Adele

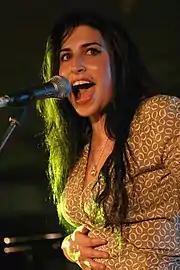
Adele credited Amy Winehouse and her album "Frank" for inspiring her to learn how to play the guitar

On 30 November 2021, Adele announced a Las Vegas residency, Weekends with Adele, to run from 21 January 2022 until 16 April 2022 at the Colosseum at Caesars Palace. On 20 January 2022, Adele announced the residency was postponed due to "delivery delays" and the COVID-19 pandemic. On 8 February, "30" won British Album of the Year at the 42nd Brit Awards, making Adele the first solo artist in history to win the honour three times. On 25 July, it was announced her Las Vegas residency would run from 18 November 2022 to 25 March 2023, with eight more dates than initially planned, for a total of 32 concerts. On 3 September, Adele received a Primetime Emmy Award for Outstanding Variety Special (Pre-Recorded) for her Grammy-nominated television special "Adele One Night Only". Weekends with Adele received widespread critical acclaim, In their review, "Billboard" called the performance "utterly and breathlessly spectacular" adding: "It was remarkable to see a performer at her level be so present and take in all she had accomplished in arriving at this moment." "The New York Times" explained how Adele cried several times throughout the show and described the setup: "Adele's stage is breathtaking, full of drama and elegance befitting her voice." In their four star review of the show, "The Times" said the performances were "spectacular, intimate and worth the wait". In November, during the residency's second weekend, Adele announced two additional dates on New Year's Eve weekend bringing the total amount of shows to 34.